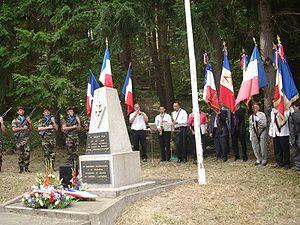
64ième anniversaire.
Maquis de la Deuxième Guerre mondiale située dans le sud de la France près de Toulouse, autour de la commune de Rieumes, en Haute-Garonne région Midi-Pyrénées.